Efraim Zuroff

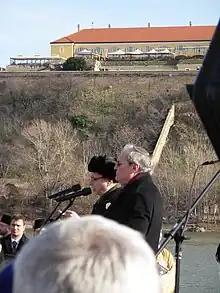
Zuroff in Novi Sad on the 70th anniversary of the Novi Sad Raid.

In his book "Occupation: Nazi-Hunter; The Continuing Search for the Perpetrators of the Holocaust" (KTAV; Hoboken, 1994), Zuroff chronicles the belated efforts to prosecute Nazi war criminals in western democracies and explains the rationale for such efforts several decades after the crimes. The book was published in German by Ahriman Verlag. Starting in June 1999, Zuroff's activities as a Nazi-hunter were the subject of five television documentaries. The first, entitled "The Nazi-Hunter", was produced by ZDF (German Channel 2) in 1999; the second, entitled "The Last Nazi-Hunter", was produced by SWR (German Channel 1-regional station) in 2004 and the third, "The Final Hunt for the Nazis", by France 3 (Channel 3), was broadcast in December 2005. In 2009, the BBC produced "The Search for Dr. Death which followed Zuroff to South America in search of Dr. Aribert Heim, who committed horrendous crimes as a doctor at Mauthausen. In 2012, Israeli Channel 10 broadcast the documentary film, "Tzayad ha-Natzim ha-Acharon (The Last Nazi-Hunter).